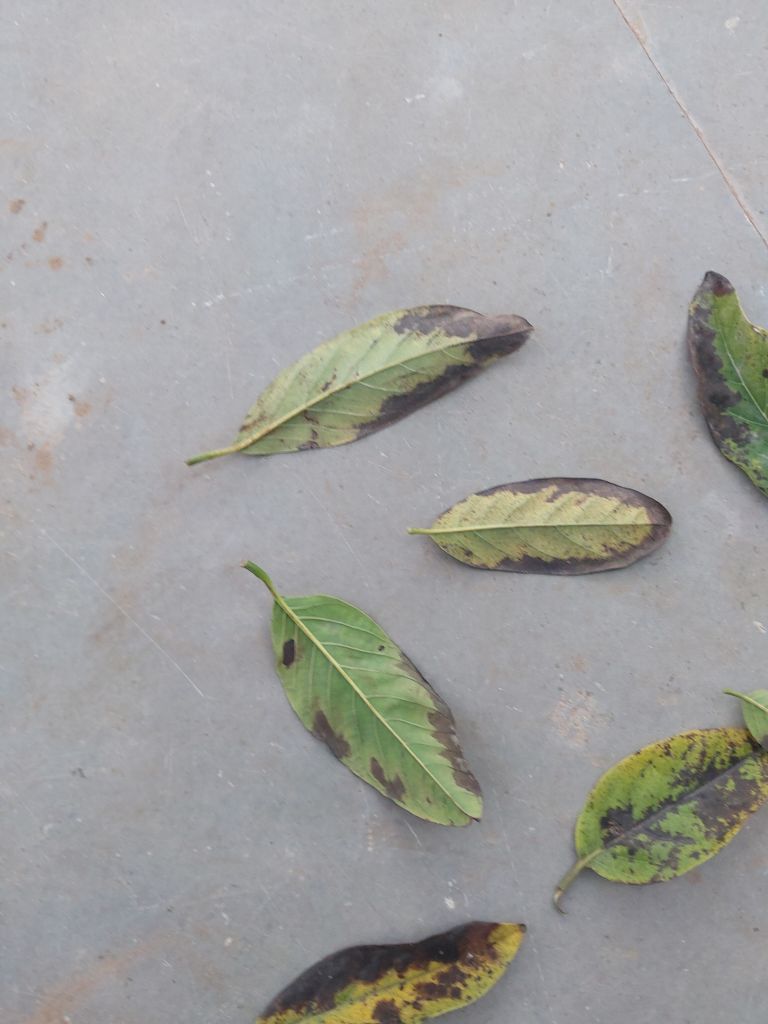
Disease label: Leaf spot on Leaves